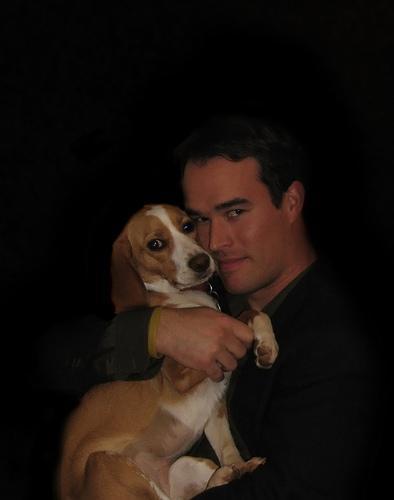
beagle